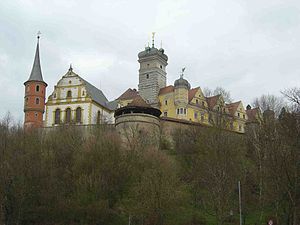
Schloss Schwarzenberg (Scheinfeld)
Schloss Schwarzenberg ved Scheinfeld i Steigerwald
Schloss Schwarzenberg er et slot ved Scheinfeld i det frankiske område Steigerwald i den nordlige del af Bayern i Tyskland. Oprindelig var det et borganlæg fra tidligmiddelalderen som blev udbygget til et repræsentativt slot. Slottet er stamsæde for den kendte fyrsteslægt Schwarzenberg. Det bebos nu af Schwarzenbergslægtens overhoved, fyrst Karl zu Schwarzenberg, som er udenrigsminister i Tjekkiet.